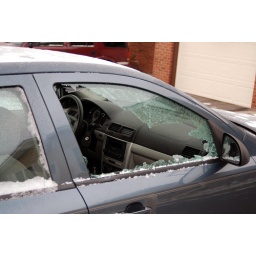
Smashed car window in our driveway